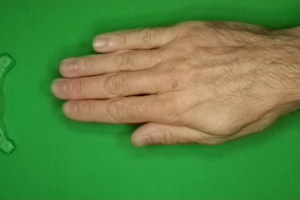
Label: paper